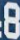
Number: 8